Fujisawa Ikunosuke

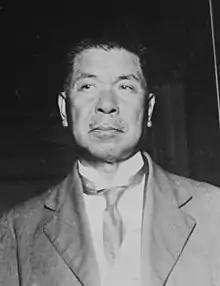
Fujisawa circa 1920

was a lawyer, politician, and cabinet minister in the Empire of Japan, serving as a member of both the Lower House and Upper House of the Diet of Japan.